2014 Winter Olympics closing ceremony

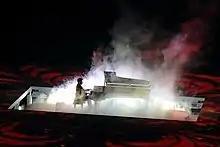
Pianist Denis Matsuev

The ceremony continued with a number of "chapters" reflecting different aspects of Russian culture. First was a scene entitled "The World of Malevich, Kandinsky and Chagall" inspired by the paintings of Marc Chagall featuring brides, fiddlers, clowns and acrobats. In the "Music" chapter, a grand piano arose from the stadium floor with pianist Denis Matsuev performing Rachmaninoff's Piano Concerto No. 2 followed by composers in white wigs and tails hitting the spotlight with 62 more pianos. In the "Theatre" chapter, dancers demonstrated the ballet cultures of Moscow (Bolshoi) and Saint Petersburg (Mariinsky) to the music of "Scheherazade" by Nikolai Rimsky-Korsakov. The First All-Russian Youth Symphony Orchestra accompanied the dancers.